Bavaria (symbol)

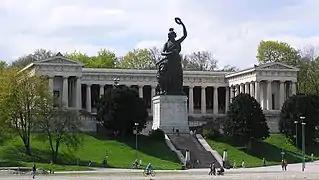
Bavaria and Ruhmeshalle

Bavaria is the female symbolic figure and secular patron of Bavaria and appears as a personified allegory for the state of Bavaria in various forms and manifestations. She thus represents the secular counterpart to Mary as the religious .